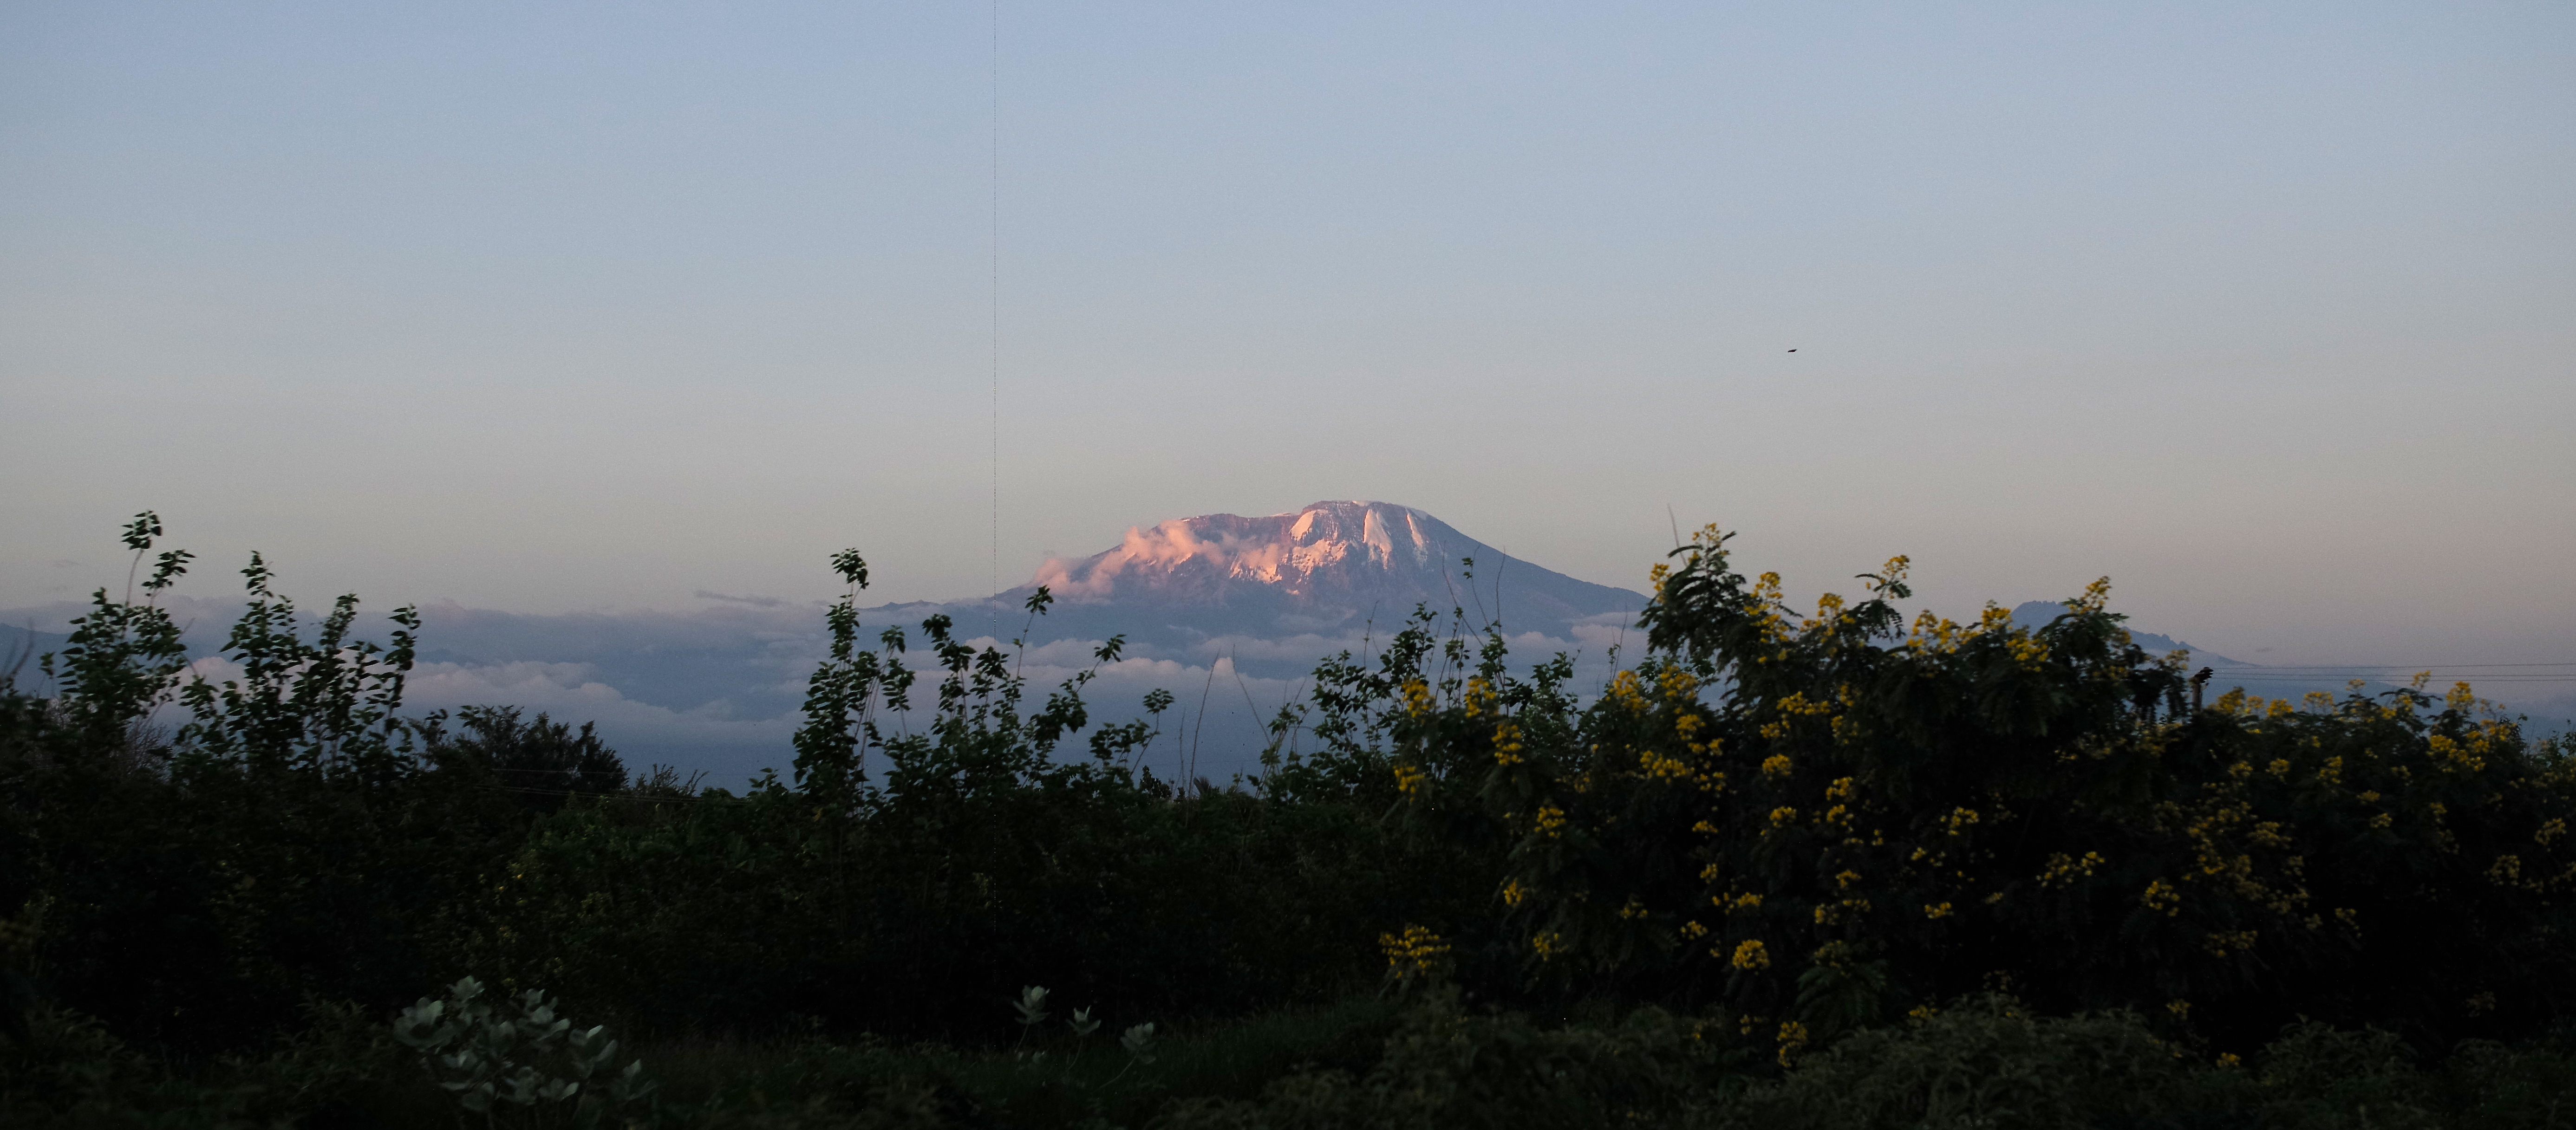
landscape, sea, nature, horizon, wilderness, mountain, cloud, sky, sunrise, sunset, mist, sunlight, morning, hill, dawn, mountain range, travel, dusk, evening, africa, summit, m, f14, mount, 50, tanzania, kilimanjaro, leica, 240, summilux, typ, landform, geographical feature, atmospheric phenomenon, atmosphere of earth, mountainous landforms